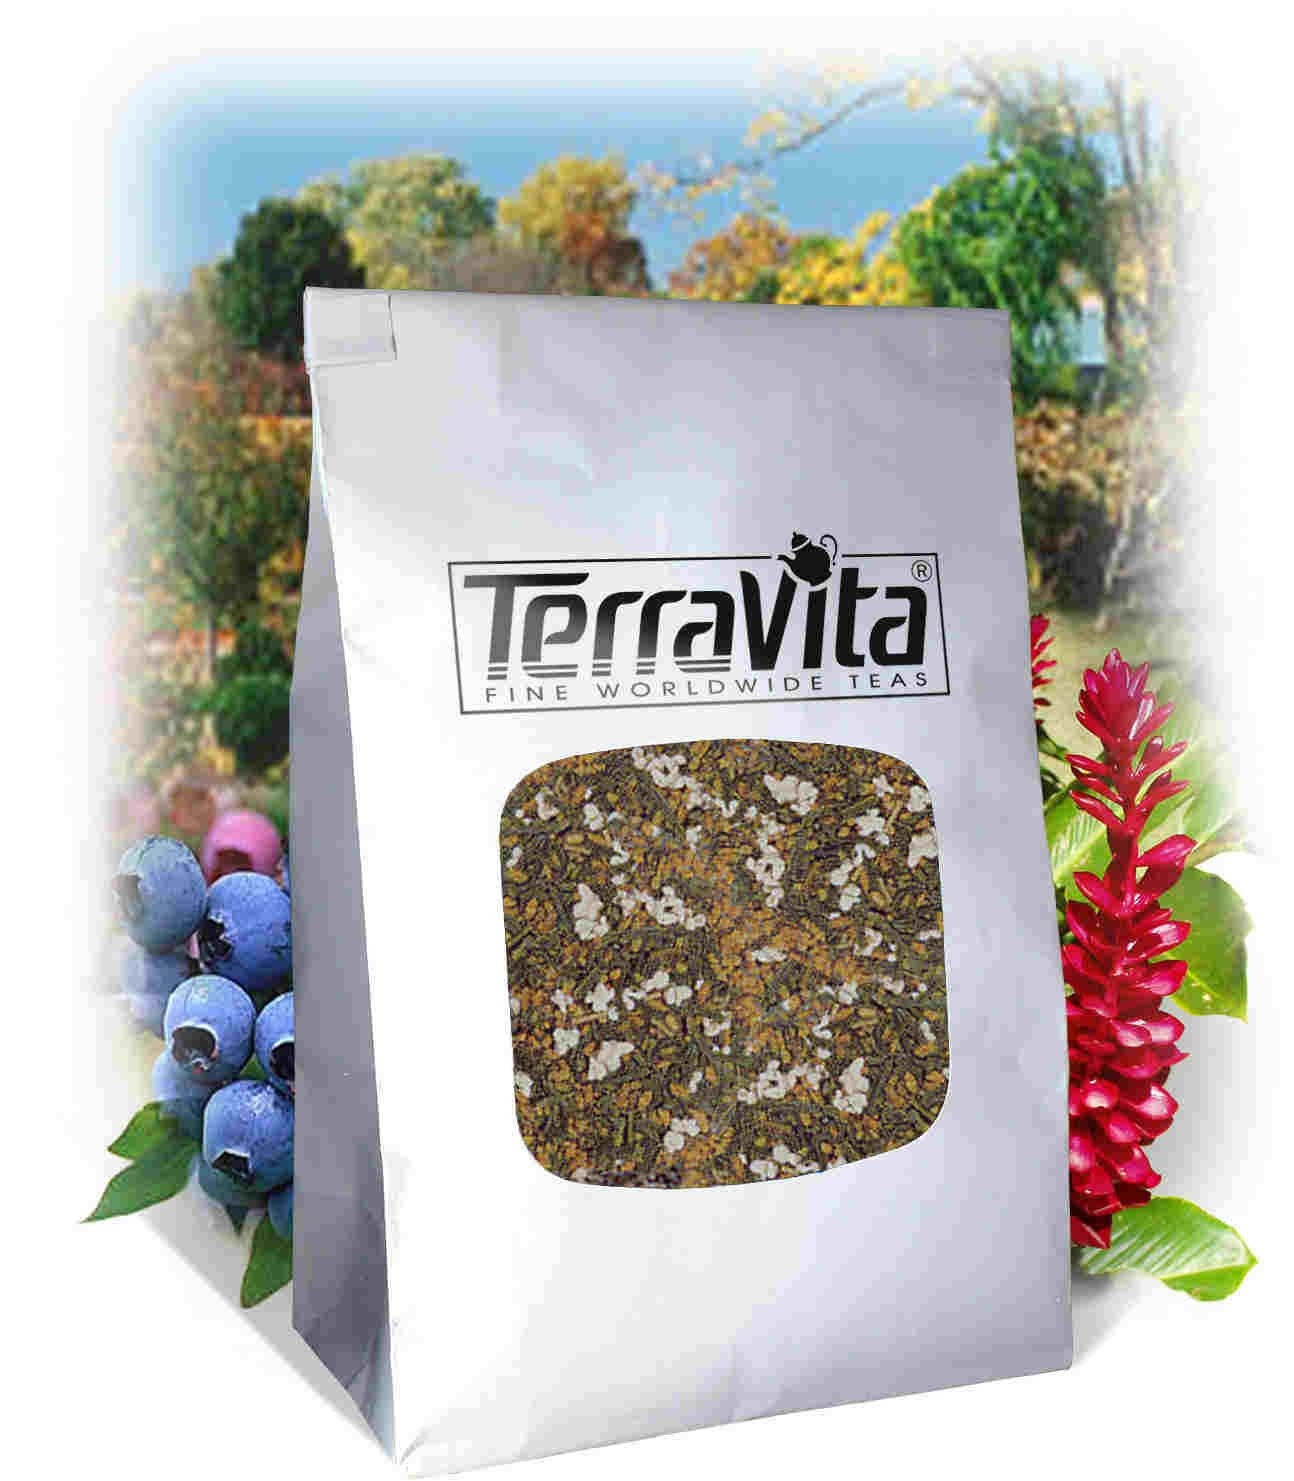
Item Name: Carmelite Water Blend Tea (Loose) (4 oz, ZIN: 427255)
Bullet Point 1: Carmelite Water Blend Tea (Loose) (4 oz, ZIN: 427255)
Bullet Point 2: No fillers.
Bullet Point 3: Manufacturer: TerraVita
Bullet Point 4: Size: 4 oz
Bullet Point 5: Loose Leaf Herbal Tea - Packed in a convenient upright pouch!
Product Description: Carmelite Water Blend Tea (Loose) (4 oz, ZIN: 427255)<BR><BR>Packaged in the United States in a cGMP certified facility (current Good Manufacturing Practice).<BR><BR>No fillers.<BR><BR>Manufacturer: TerraVita<BR><BR>Size: 4 oz<BR><BR>Loose Leaf Herbal Tea - Packed in a convenient upright pouch!<BR><BR>Ingredients: Angelica Root, Coriander Seed, Lemon Balm (Melissa), Lemon Peel, Nutmeg
Value: 4.0
Unit: Ounce

Price: 15.71